Hermann Møller Boye

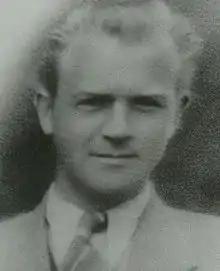
Hermann Møller Boye

Hermann Møller Boye (5 July 1913 – 12 June 1944) was a member of the Danish resistance executed by the German occupying power.